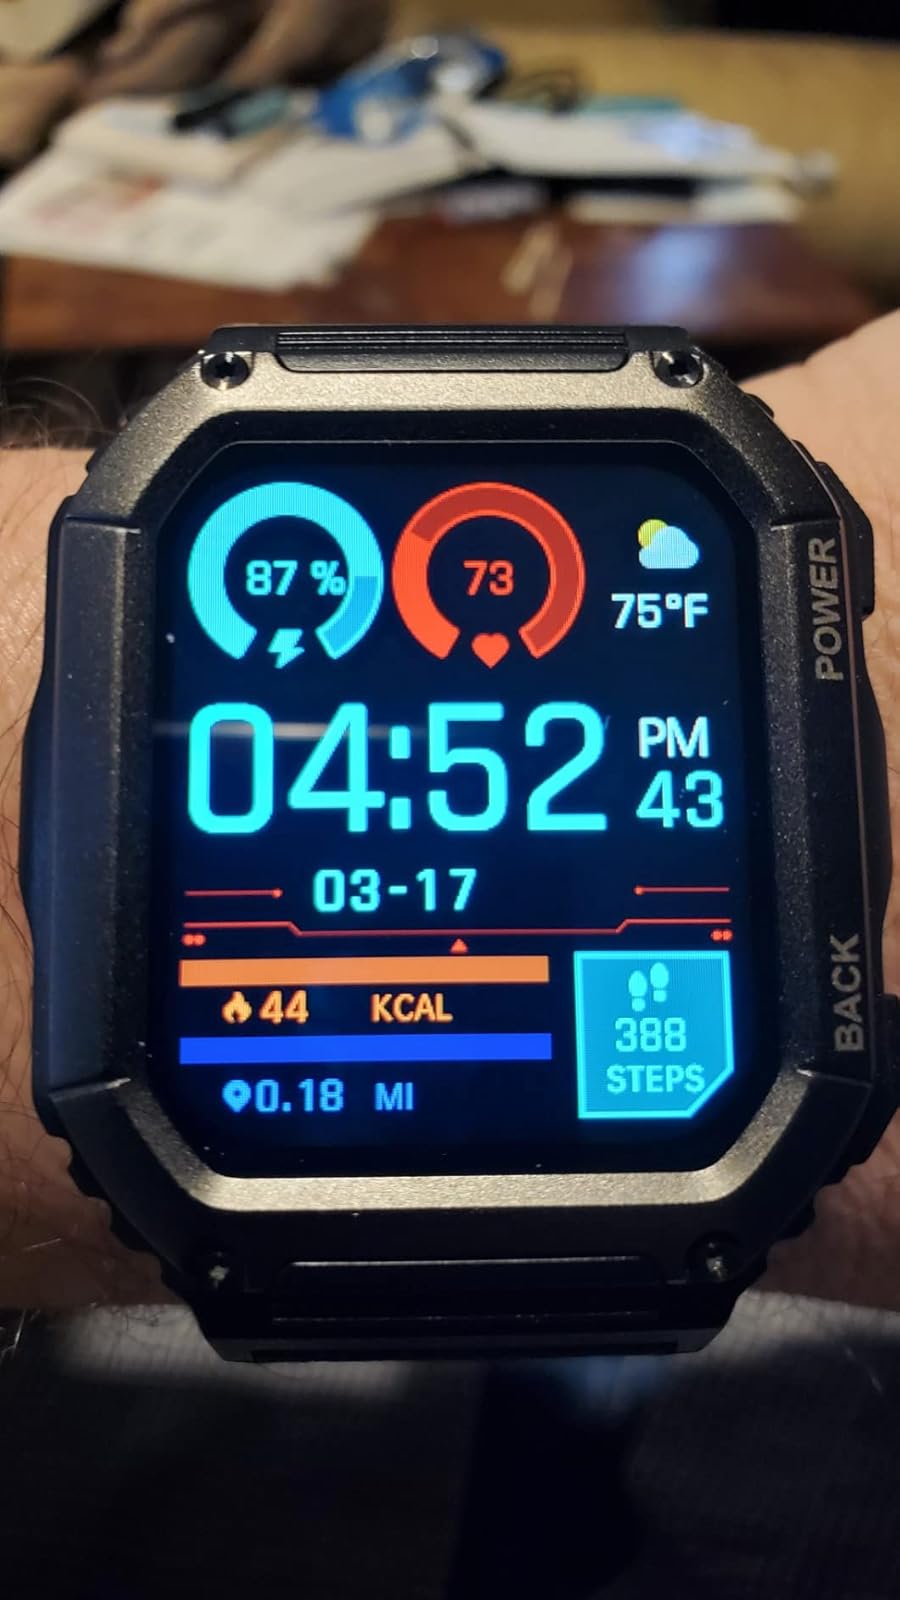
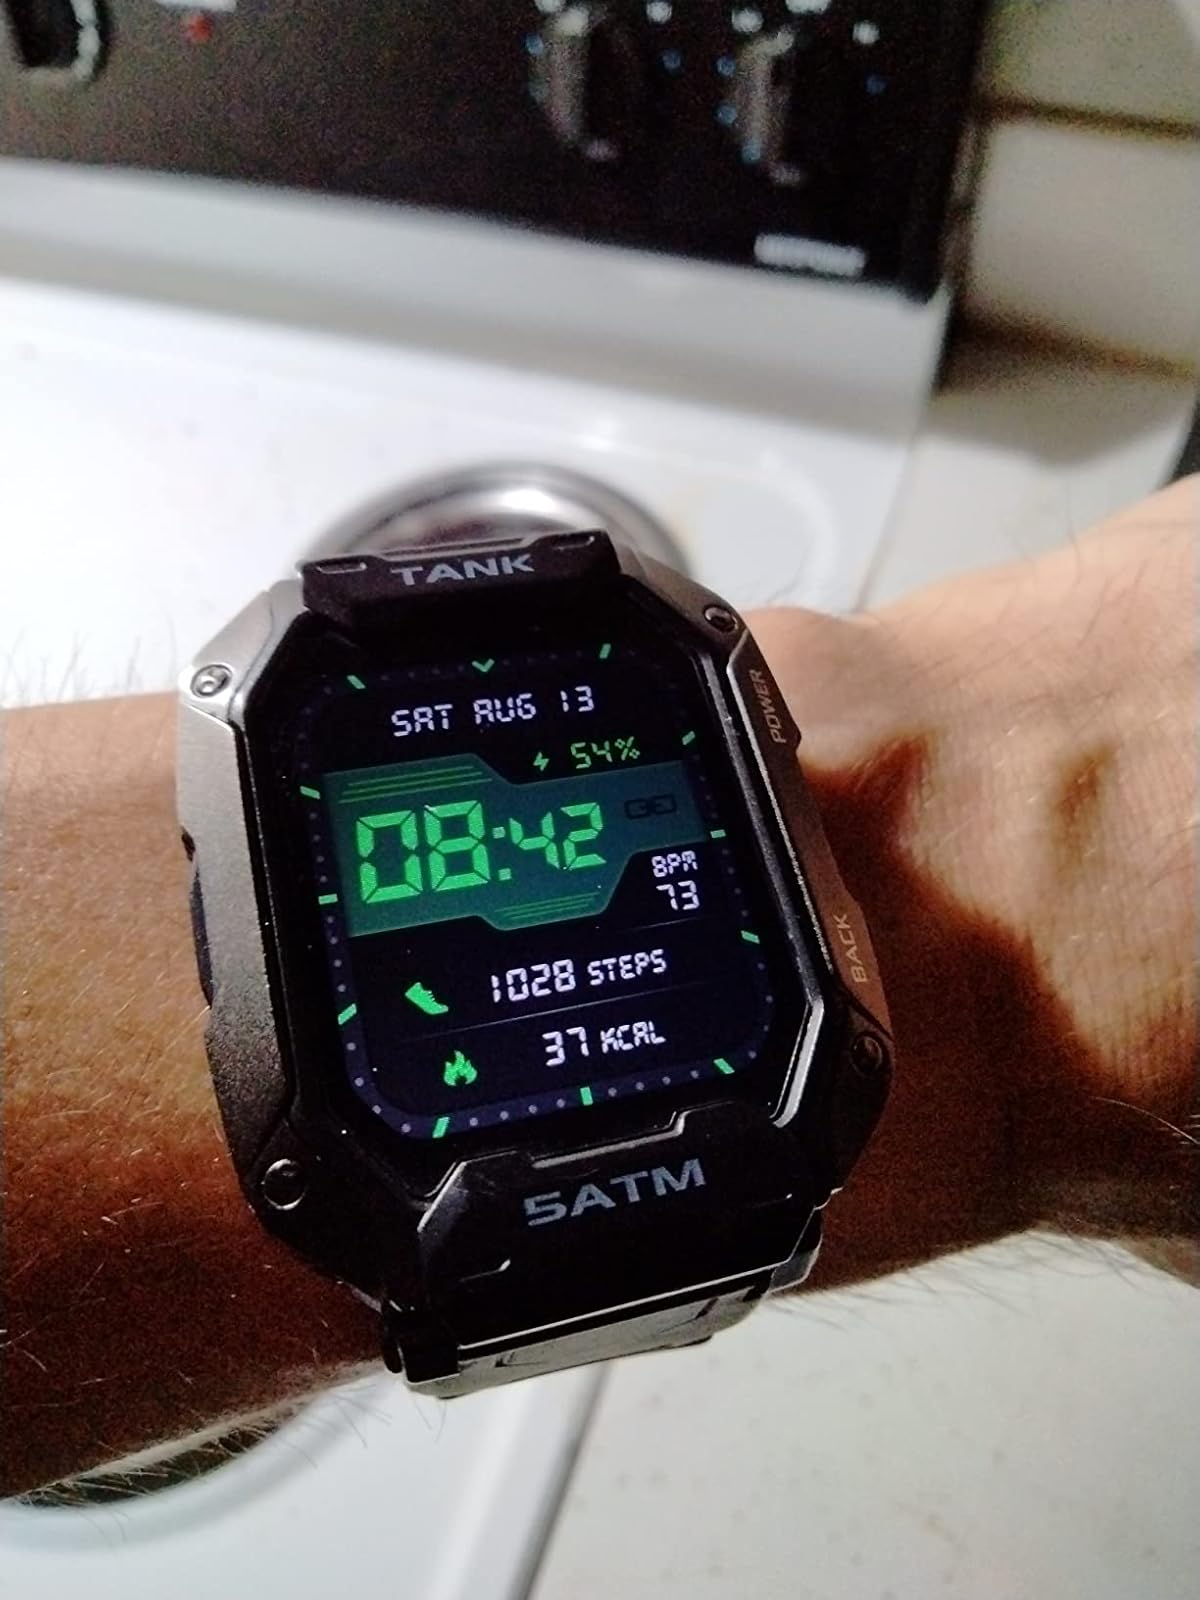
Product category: smartwatch
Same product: no